L.K.Bennett

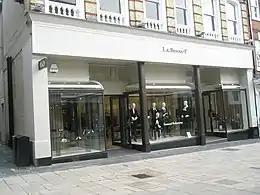
LK Bennett store in Winchester, Hampshire

Linda Bennett set up the first LK Bennett shop in Wimbledon Village in 1990, with a goal to produce "something in-between the designer footwear you find in Bond Street and those on the high street". The company’s success led Bennett to earn the nickname "Queen of the Kitten Heel.”